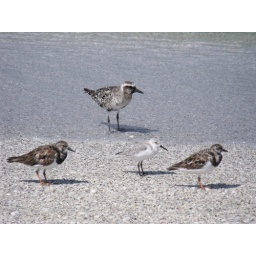
plover forming triangle with ruddy turnstones with cute little bird within